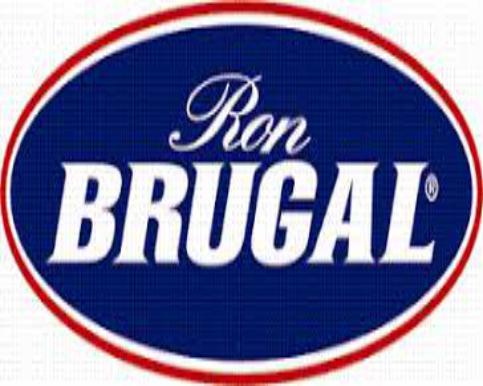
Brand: Brugal
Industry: Food